Robert L. Williams

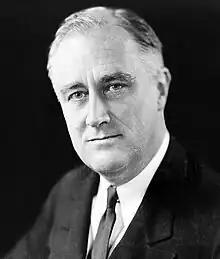
32nd President Franklin D. Roosevelt (1882-1945, served 1933-1945), appointed former state Chief Justice, Governor and U.S. District Court judge Williams to the higher level United States Court of Appeals for the Tenth Circuit.

Williams was nominated by President Woodrow Wilson on December 3, 1918, to a seat on the United States District Court for the Eastern District of Oklahoma being vacated by Judge Ralph E. Campbell (1867-1921, served 1907-1918), who was retiring. Judge Williams was confirmed by vote of the United States Senate on January 7, 1919, and received his commission the same day.